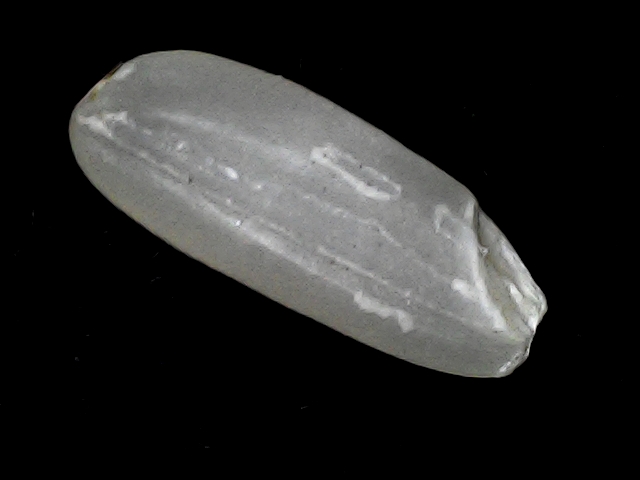
Rice variety: BD51